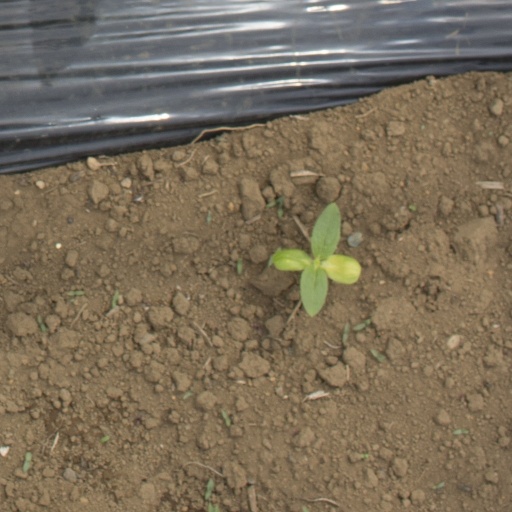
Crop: Jerusalem artichoke